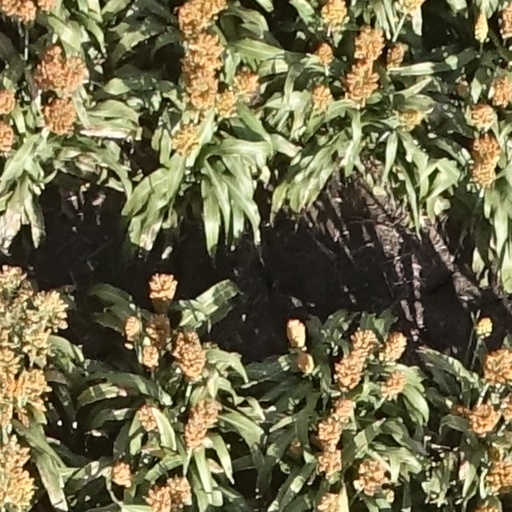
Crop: sorghum